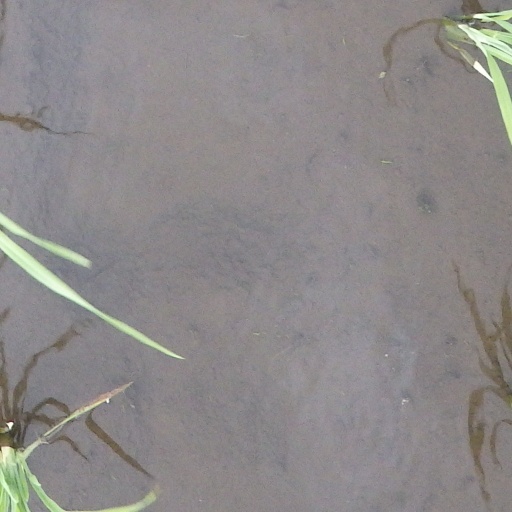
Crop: rice